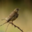
Label: bird